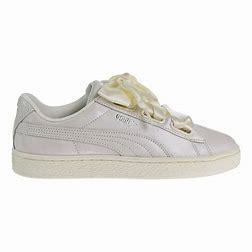
Brand: Puma
Model: Basket Heart